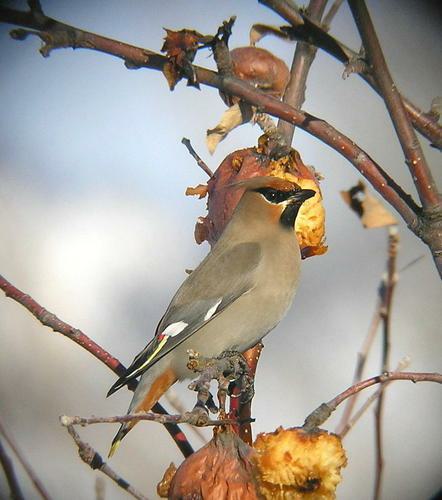
A photo of a bohemian waxwing